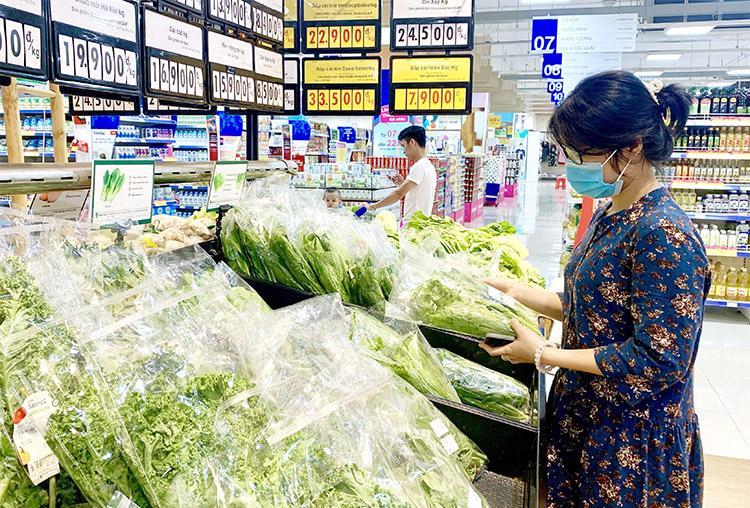
một người phụ nữ đeo khẩu trang đang cầm trên tay một bó rau